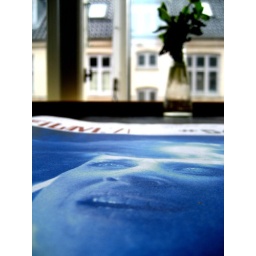
Kitchen window. Danish Film Institute's FILM mag, mint plant in water and building opposite